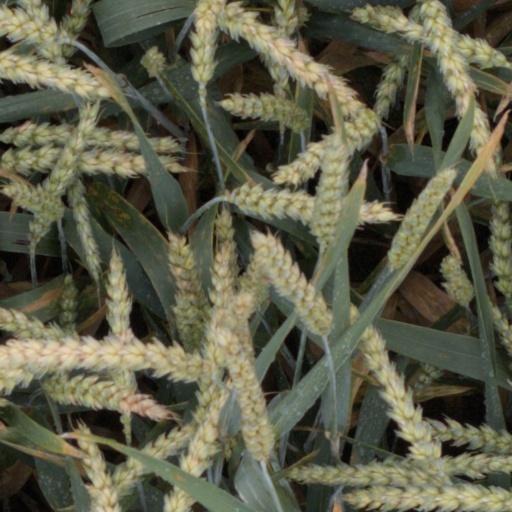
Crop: wheat